Trumpism

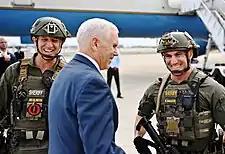
Conspiracy theories such as QAnon are widely accepted among Trump supporters according to polling data from 2020. Pictured are Vice President Mike Pence and members of the Broward County, Florida SWAT team assigned to a high-profile security detail, one of whom is wearing a QAnon patch.

According to Fea, the hopelessness of achieving an idealized past "causes us to imagine a future filled with horror" leading to conspiratorial narratives that easily mobilize white evangelicals. As a result, they are easily captivated by a strongman such as Trump who repeats and amplifies their fears while posing as the deliverer from them. In his review of Fea's analysis of the impact of conspiracy theories on white evangelical Trump supporters, scholar of religious politics David Gutterman writes: "The greater the threat, the more powerful the deliverance." Gutterman's view is that "Donald J. Trump did not invent this formula; evangelicals have, in their lack of spiritual courage, demanded and gloried in this message for generations. Despite the literal biblical reassurance to 'fear not,' white evangelicals are primed for fear, their identity is stoked by fear, and the sources of fear are around every unfamiliar turn.